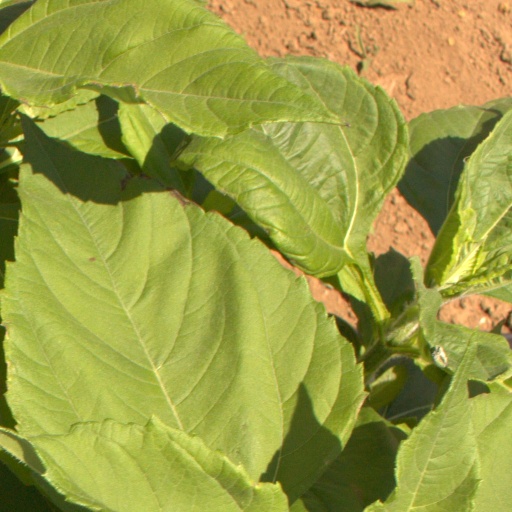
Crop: Jerusalem artichoke